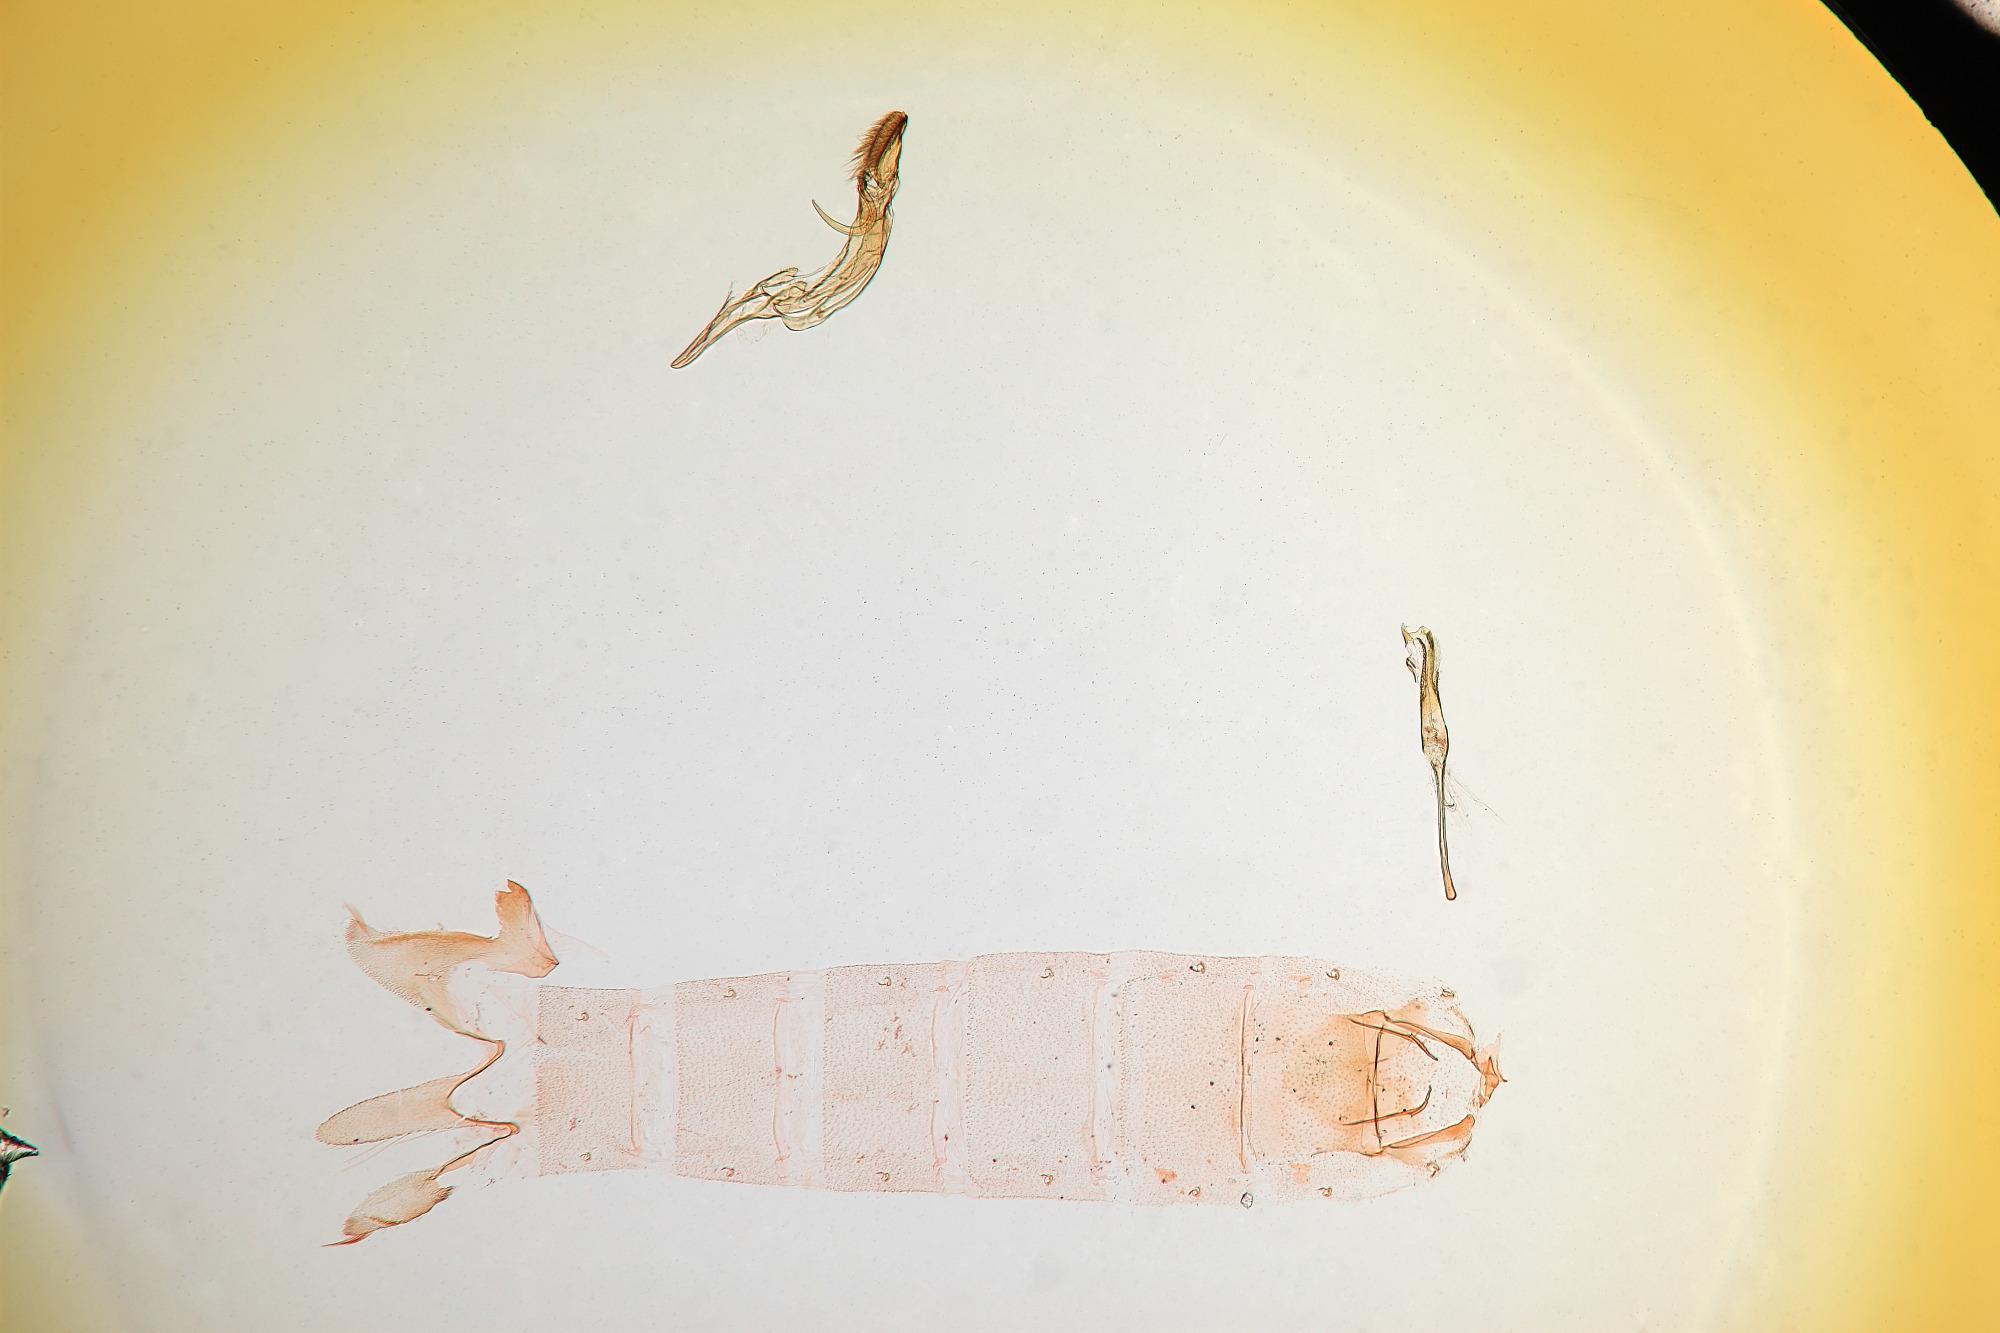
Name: Gelechia ceanothiella
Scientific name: Gelechia ceanothiella Busck, 1904
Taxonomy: Animalia, Arthropoda, Insecta, Lepidoptera, Glossata, Gelechiidae, Gelechiinae
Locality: Kaslo, British Columbia, Canada
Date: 21 Jun 1903